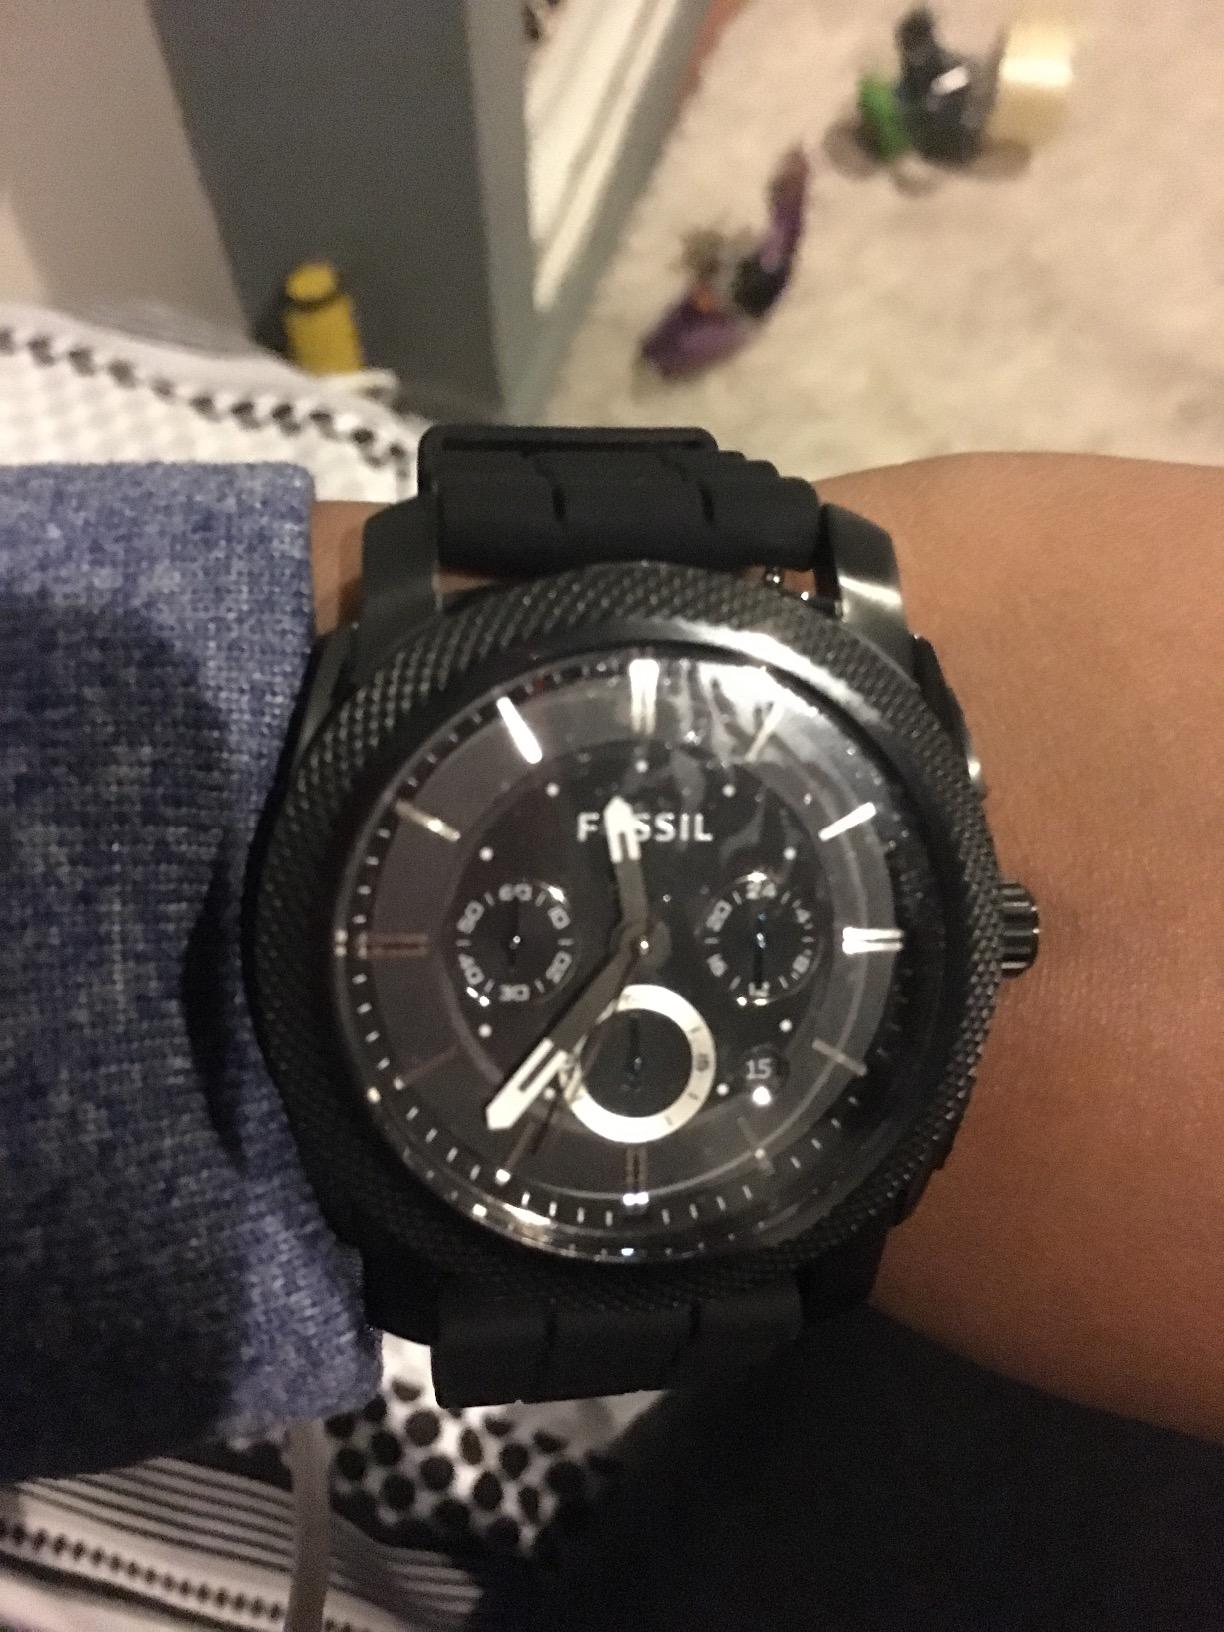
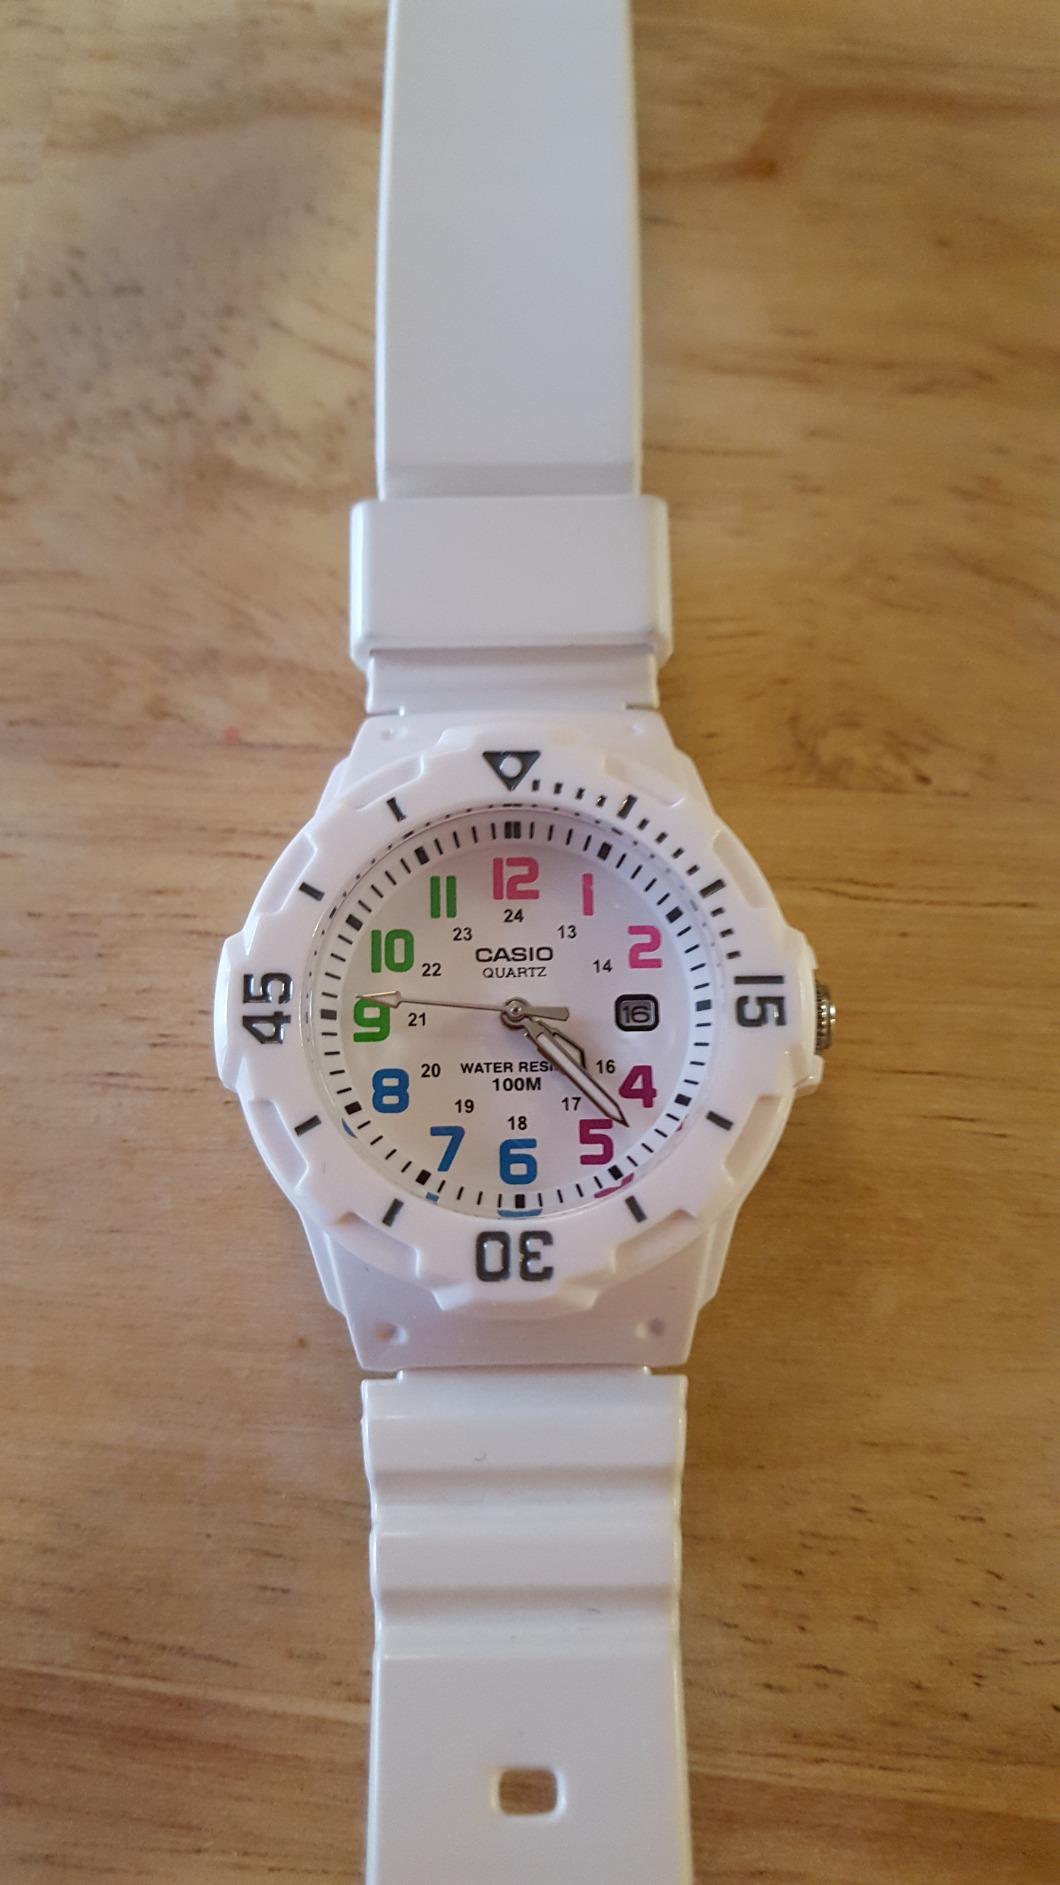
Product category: accessories_watch
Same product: no